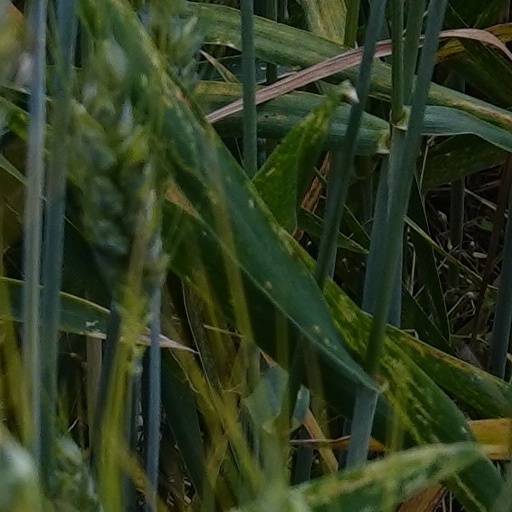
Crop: wheat